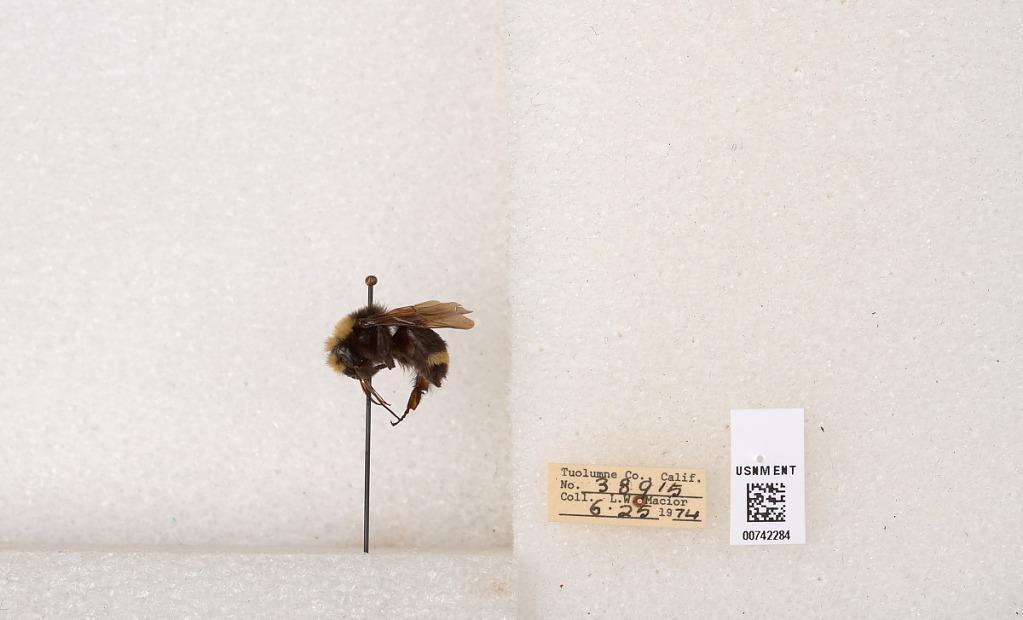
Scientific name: Bombus (Pyrobombus) vosnesenskii Radoszkowski
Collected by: L. Macior
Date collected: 1974-6-25
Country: United States
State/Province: California
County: Tuolumne
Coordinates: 38.0276, -119.955